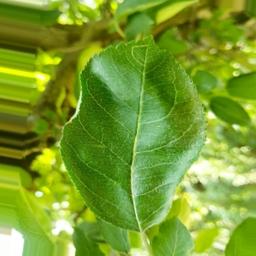
Label: Healthy